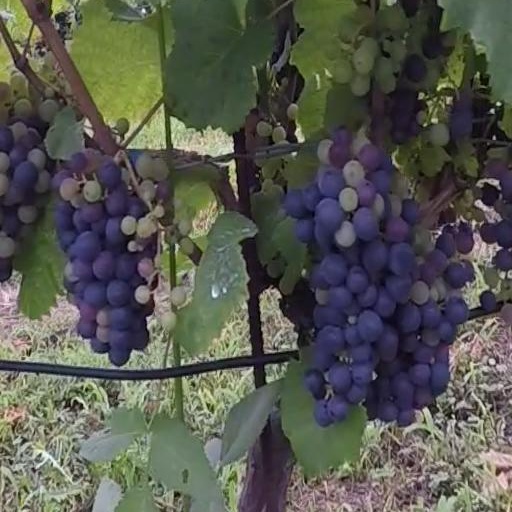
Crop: grape